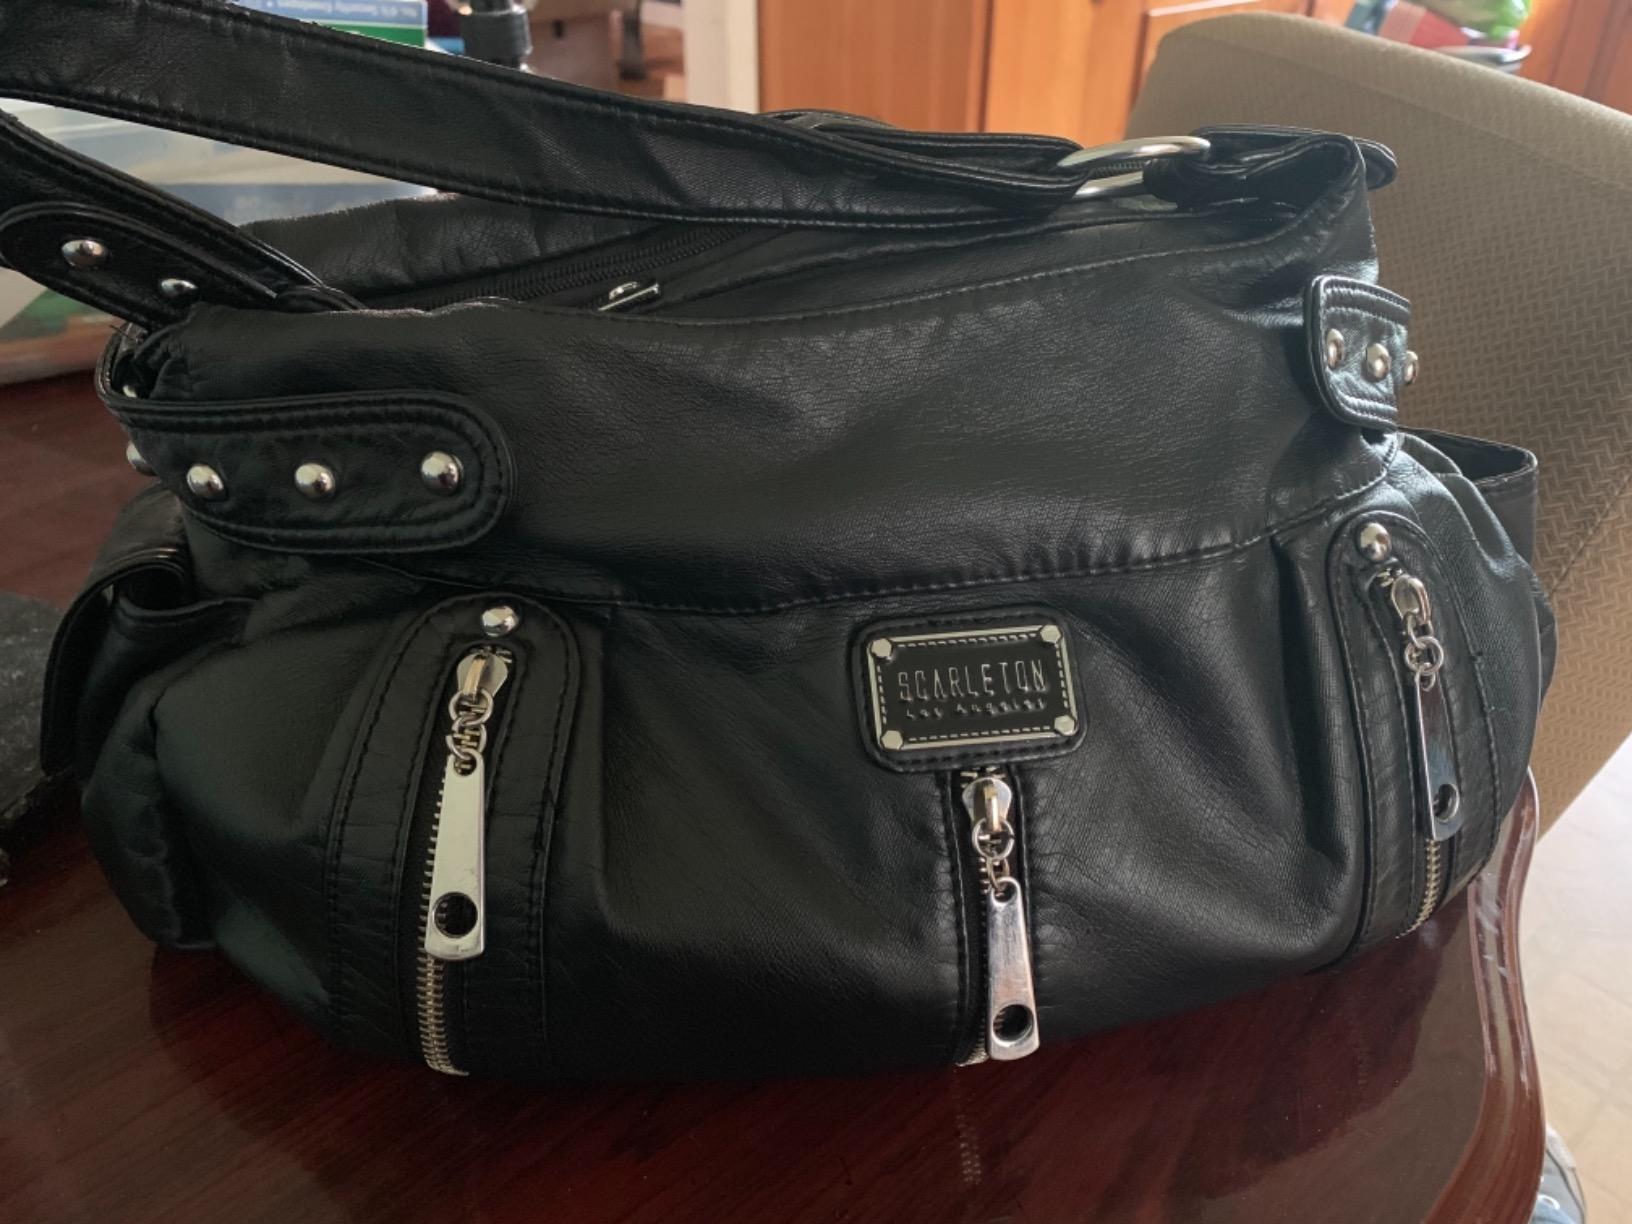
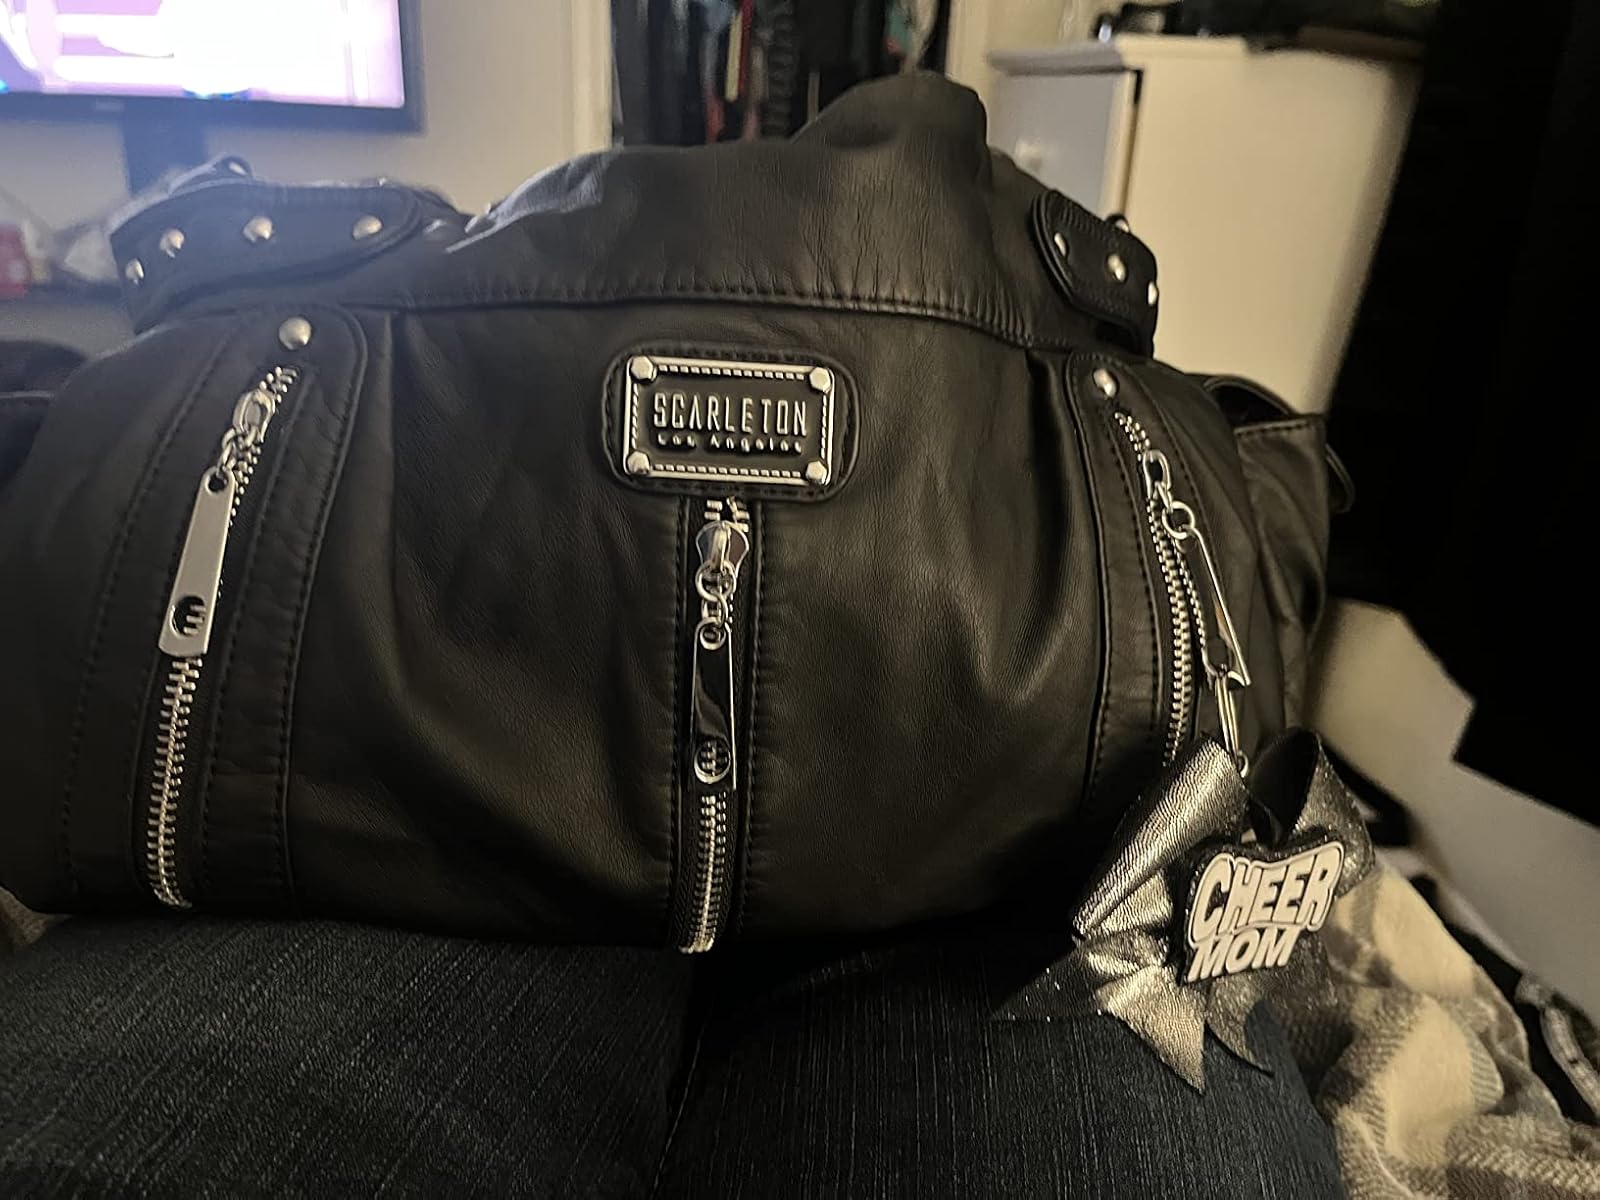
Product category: accessories_handbag
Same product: yes